Polyelectrolyte adsorption

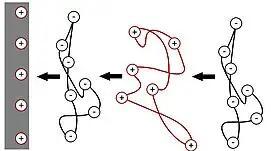
A simple schematic showing the alternating adsorption of positively and negatively charged polyelectrolytes to a solid surface.

Since charge plays a key role in polyelectrolyte adsorption, the initial rates of polyelectrolyte adsorption to charged surfaces are often rapid, limited only by the rate of mass-transport (diffusion) to the surface. This high rate then quickly drops off as charge accumulation at the surface occurs, and attractive forces are no longer drawing more polyelectrolyte chains to the surface. This drop in adsorption rates can be countered by exploiting the tendency for charge overcompensation to occur. In the case of a negatively charged solid surface, cationic polyelectrolate chains are adsorbed to the oppositely charged surface. Their large size and high charge densities tend to overcompensate the original negative surface charge, resulting in a net positive charge due to the cationic polyelectrolytes. This solid surface, with its cationic polyelectrolyte film and consequent positive surface charge, can then be exposed to an anionic polyelectrolyte solution, where the process begins again, creating another film with an oppositely charged surface. This process can then be repeated to create several bilayers on the solid surface.